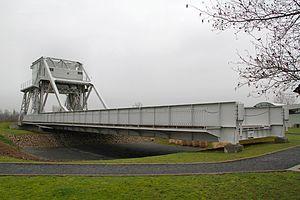
Le nouveau Pegasus Bridge rallongé qui remplace l'original conservé au musée mémorial Pégasus. Pris à Bénouville, Normandie, Février 2011